Mongol invasion of Kievan Rus'

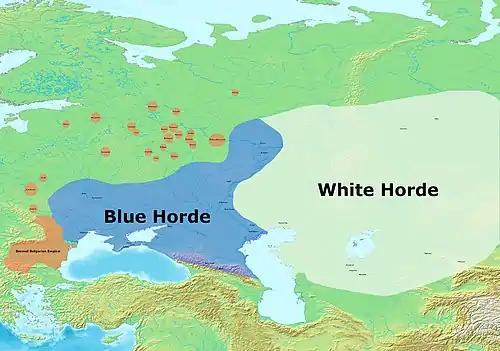
The Golden Horde and its tributaries in 1313 under Özbeg Khan

Having burnt down Kolomna and Moscow, the horde laid siege to Vladimir on 4 February 1238. Three days later, the capital of Vladimir-Suzdal was taken and burnt to the ground. The royal family perished in the fire, while the grand prince retreated northward. Crossing the Volga, Vladimir mustered a new army, which was encircled and totally annihilated by the Mongols in the Battle of the Sit River on 4 March.